Inchcailloch

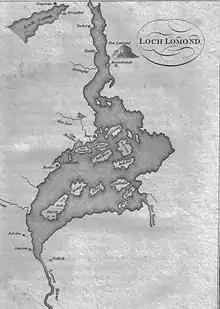
A map of the 1800s showing the islands of Loch Lomond.

Inchcailloch has been used as a hunting forest since the reign of Robert the Bruce. Deer still roam the island. White deer have been seen on the island in 2003. The narrow crossing is very shallow making an easy passage for deer to ford. The island was farmed until the early 19th century, being recorded in 1800 as producing good wheat and oats; the ruins of the farm can still be seen. For around 130 years, Inchcailloch was an oak plantation. The resulting timber was processed at Balmaha (on the site of the Highland Way Inn), for making wood vinegar (pyroligneous acid), wood tar, and dye.